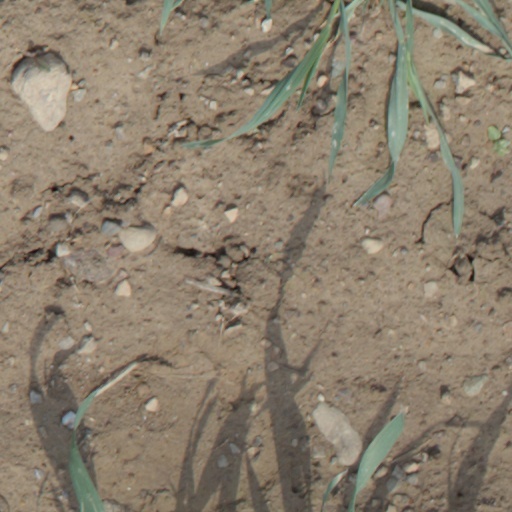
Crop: wheat